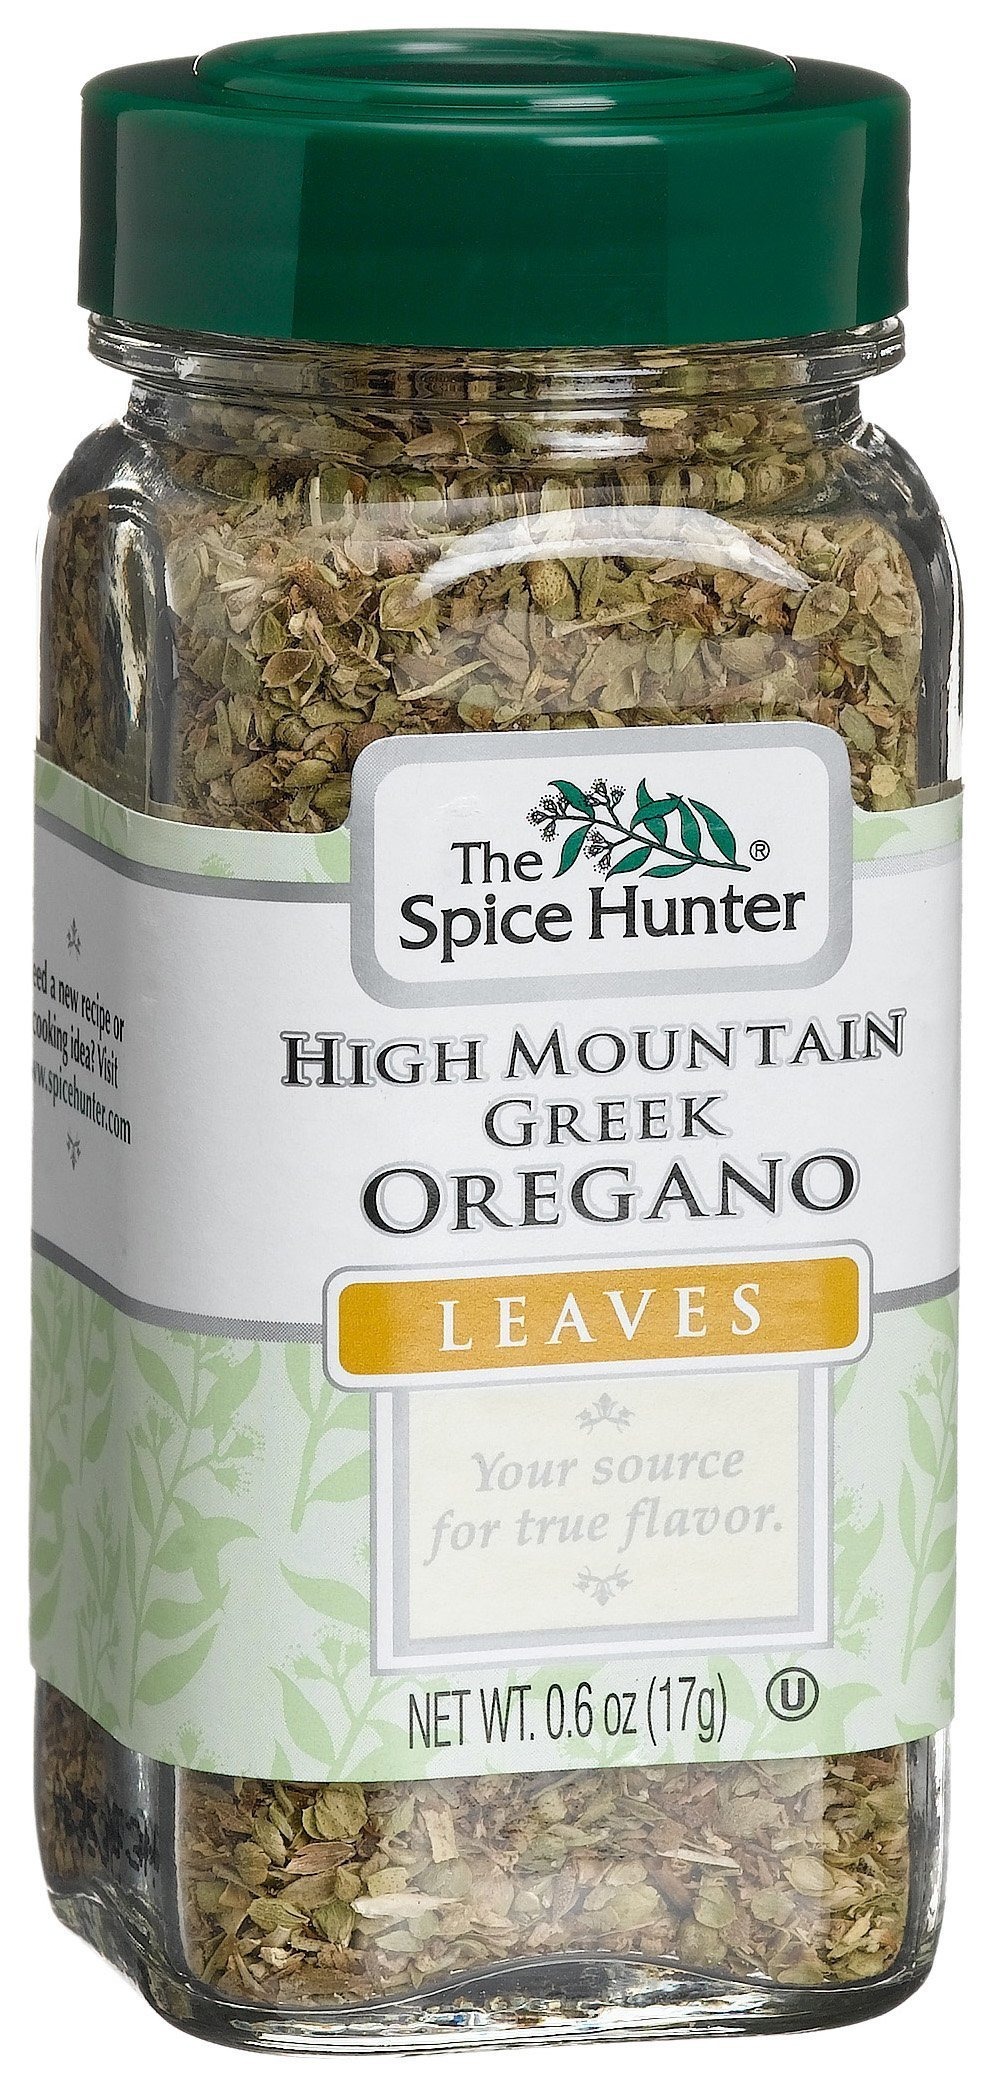
Item Name: Spice Hunter Greek Oregano, 0.6-Ounce Glass Bottles (Pack of 6)
Bullet Point 1: Comes in a pack of six, 0.6-ounce glass bottles (total of 3.6-ounce)
Bullet Point 2: 100% natural
Bullet Point 3: Essential for Mediterranean food; Enhances the taste of beans, meats and vegetables
Bullet Point 4: Important in Italian, Greek, Mexican and Spanish cooking
Value: 6.0
Unit: Count

Price: 46.355